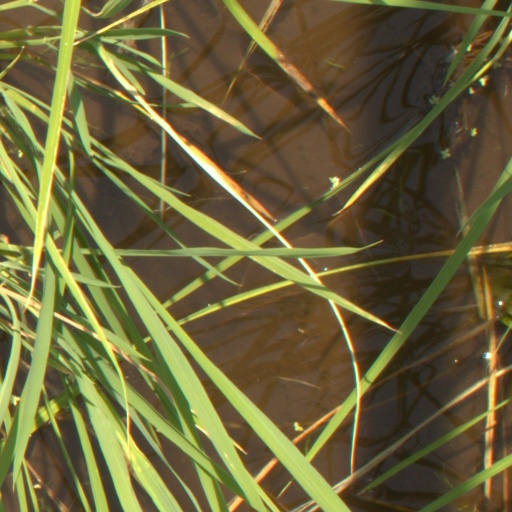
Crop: rice